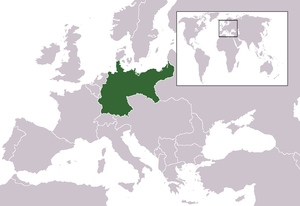
L'Empire allemand est le régime politique de l'Allemagne de 1871 à 1918. État-nation historique de l'Allemagne, l'Empire allemand est une monarchie parlementaire autoritaire avec une organisation territoriale fédérale.